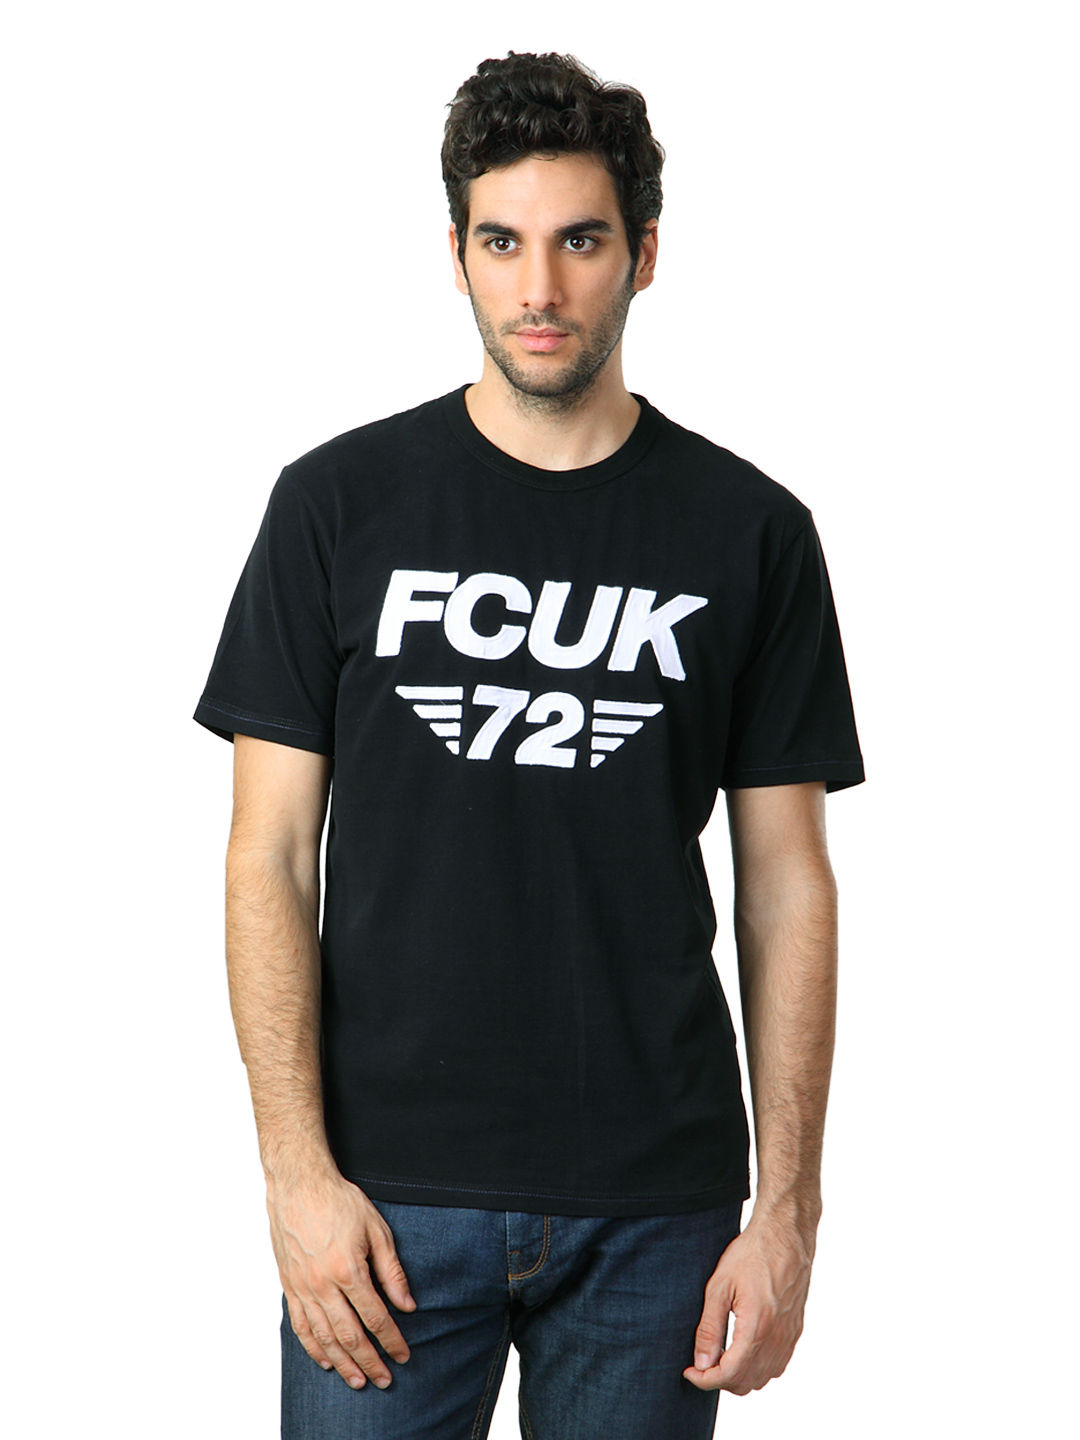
French Connection Men Black Tshirt
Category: Apparel / Topwear / Tshirts
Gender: Men
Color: Black
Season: Summer 2012
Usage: Casual